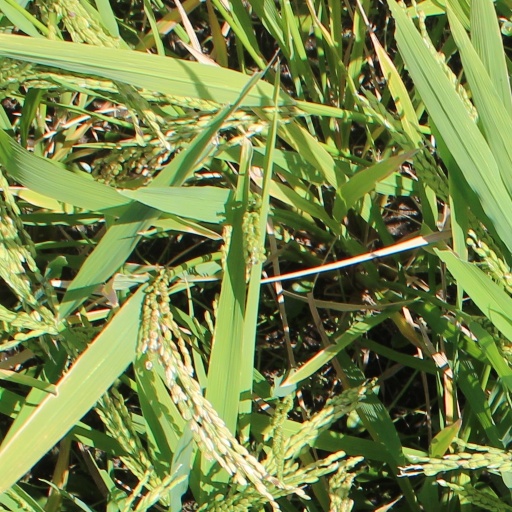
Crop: rice